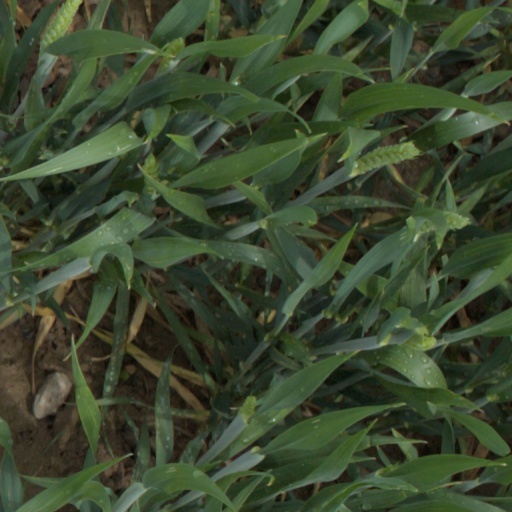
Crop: wheat